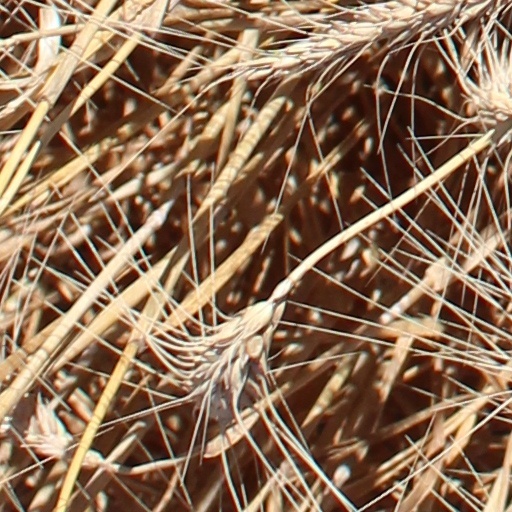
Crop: wheat